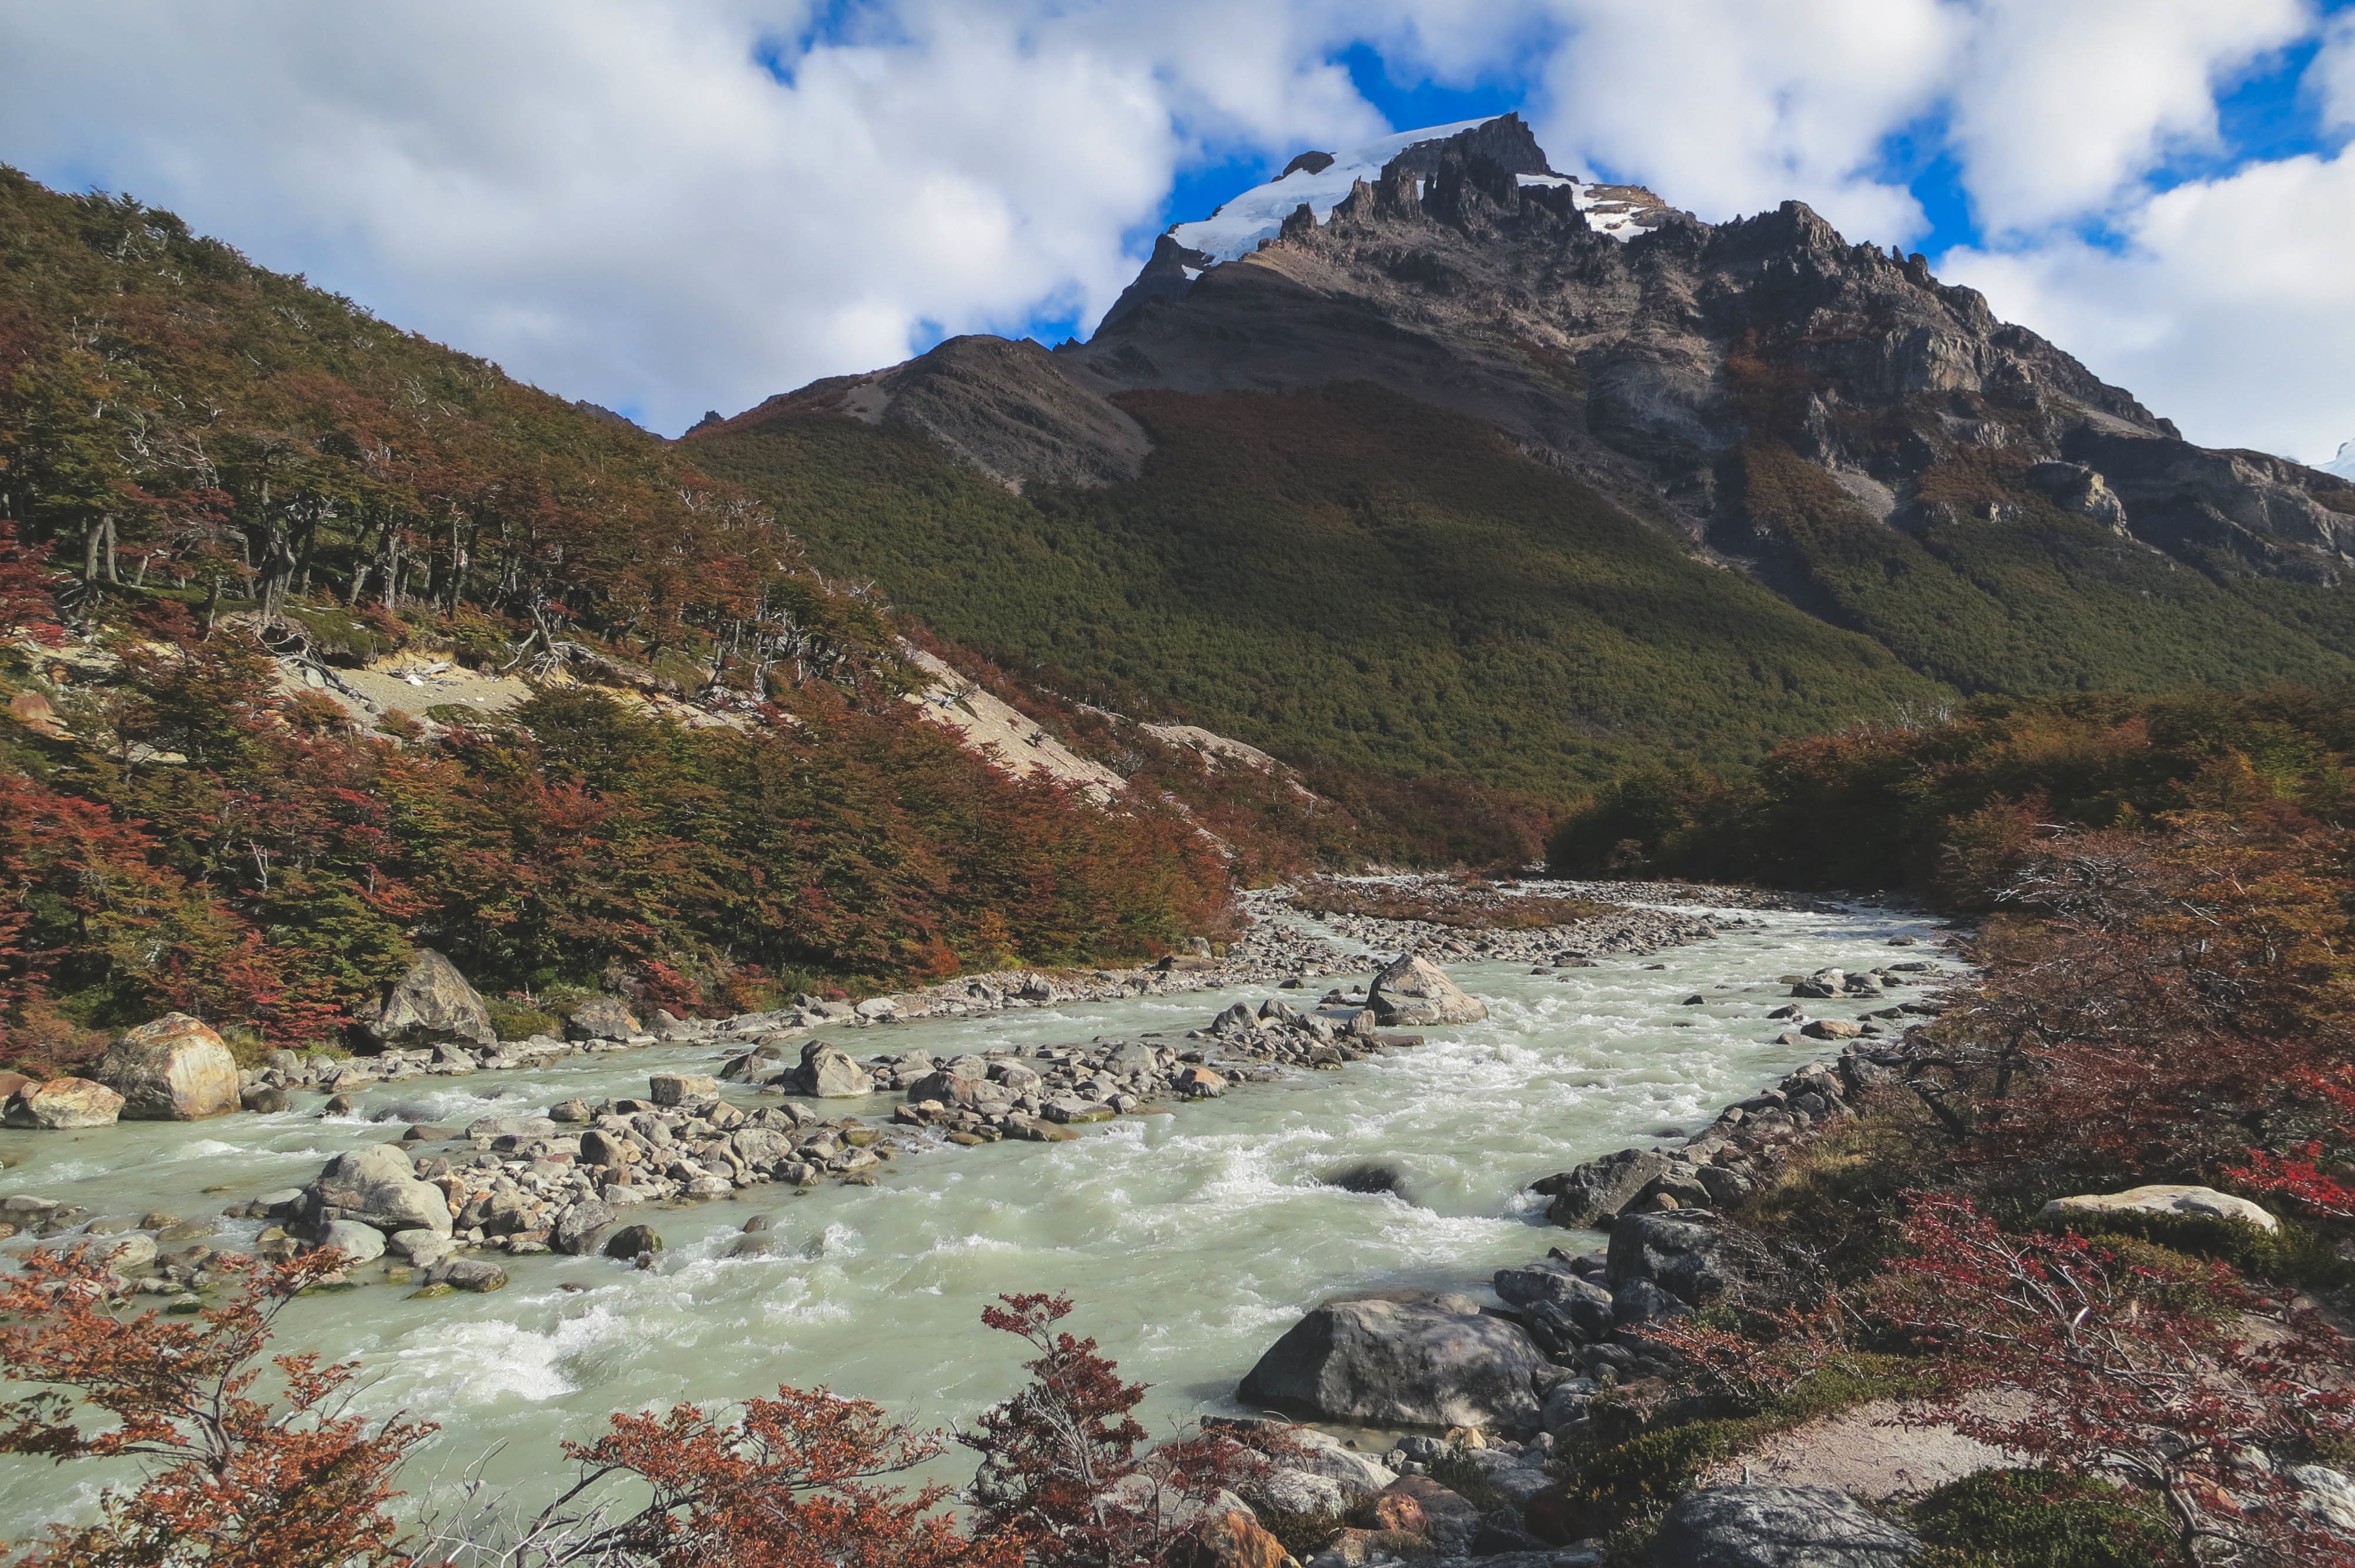
landscape, tree, rock, wilderness, walking, mountain, cloud, lake, river, valley, mountain range, autumn, body of water, plateau, loch, landform, geographical feature, mountainous landforms